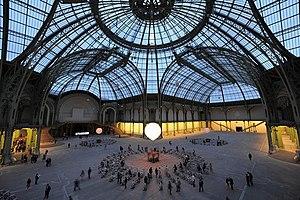
Yann Toma est un artiste et chercheur français, dans le domaine de l'art contemporain.